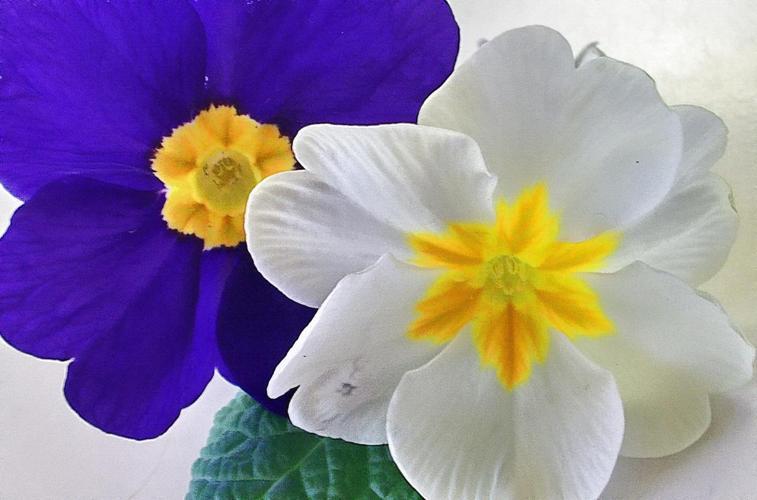
Label: primula